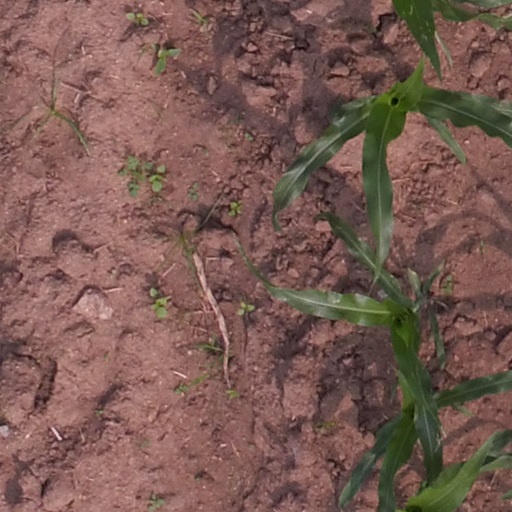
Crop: maize; corn